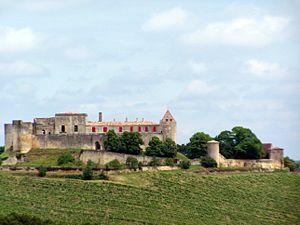
Château de Benauge à Arbis (Gironde, France)
Le château de Benauge est une forteresse médiévale située sur la commune d'Arbis, dans le département de la Gironde, en région Nouvelle-Aquitaine.
Arbis est une ancienne commune, aujourd'hui intégrée à Porte-de-Benauge, du Sud-Ouest de la France, située dans le département de la Gironde, en région Nouvelle-Aquitaine.
Porte-de-Benauge est une commune nouvelle française résultant de la fusion, le 1ᵉʳ janvier 2019 des communes d'Arbis et Cantois, située dans le département de la Gironde, en région Nouvelle-Aquitaine.